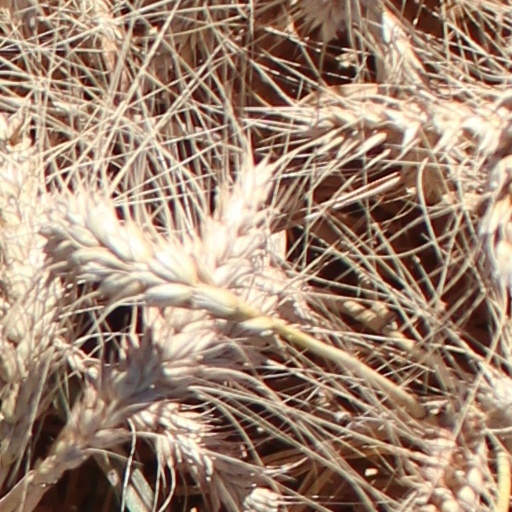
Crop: wheat